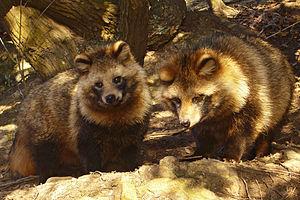
Le chien viverrin ou « chien martre » est également appelé « Raccoon dog » par les Anglais et « Wasbeerhond » par les Néerlandais, ce qui signifie littéralement « chien raton laveur ». Il est également connu sous le nom japonais de tanuki.